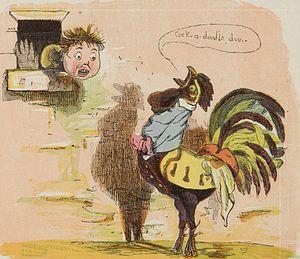
Les onomatopées ont des formes différentes selon les langues. Cette liste d'exemples en est un aperçu.